Mariano Egaña

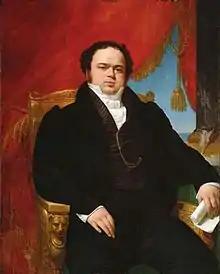
Mariano Egaña. Portrait by Raymond Monvoisin

Mariano Egaña Fabres (Santiago, 1793 – Santiago, 1846) was a Chilean lawyer, conservative politician and the main writer of the Chilean Constitution of 1833.